Bern-Lötschberg-Simplon-Bahn

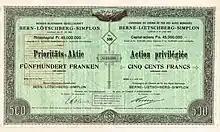
Share of the Bern-Lötschberg-Simplon-Bahn, issued 27 July 1906

With the opening of the Gotthard line in 1882 the canton of Bern became separated from the main north–south route. The administration, not being happy with the situation, made full use of its federal rights to build its own line but it could not rely on financial aid from the Swiss Confederation, the authorities being vehemently opposed to any rival transit route. Bern had to look elsewhere to raise the necessary funds and these were to come from an unexpected source. In 1871, due to the Franco-Prussian War, France had surrendered Alsace-Lorraine to Germany. As part of this annexation, the French-Swiss border crossing at Basel was lost.